James Ambrose Cutting

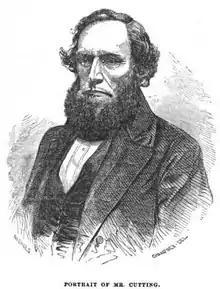
Portrait of J.A. Cutting, 1862

James Ambrose Cutting (1814–1867) was an American photographer and inventor, sometimes called the inventor of the Ambrotype photographic process.